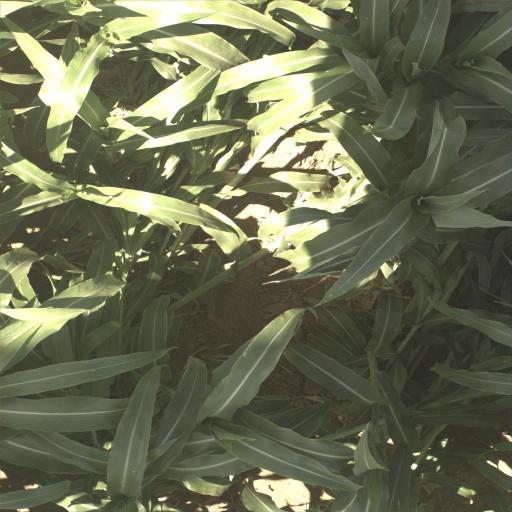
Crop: sorghum